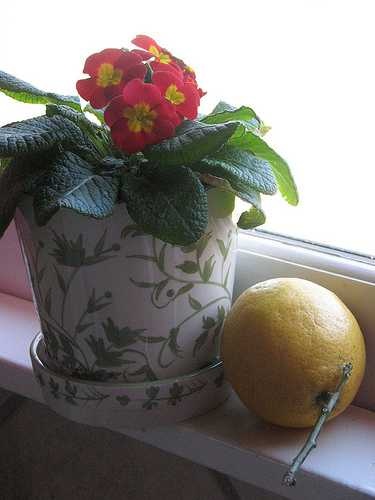
Label: Lemon